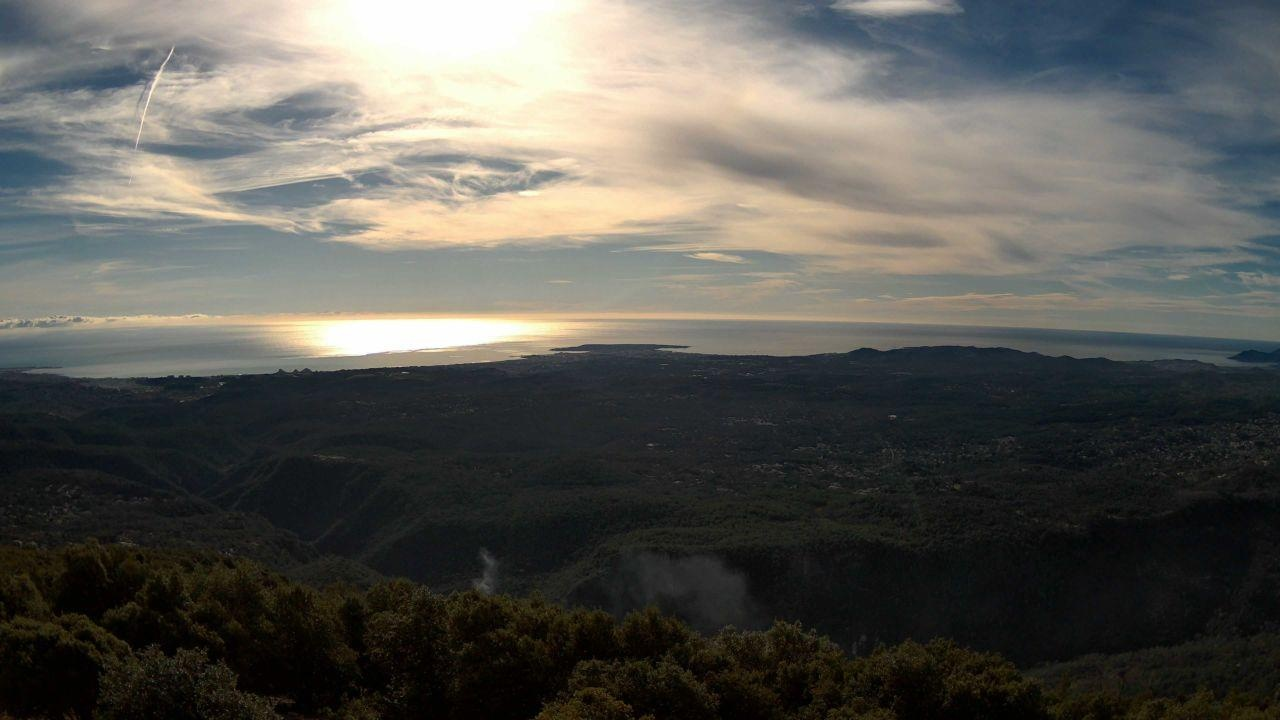
Fire: no
Smoke: yes